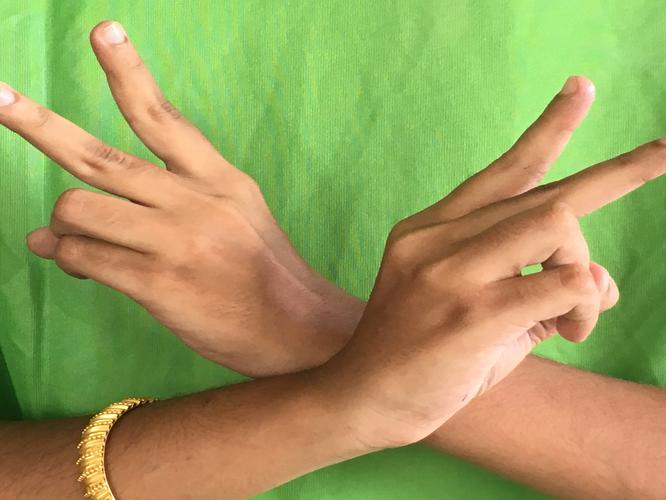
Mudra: Kartariswastika
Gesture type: double_hand